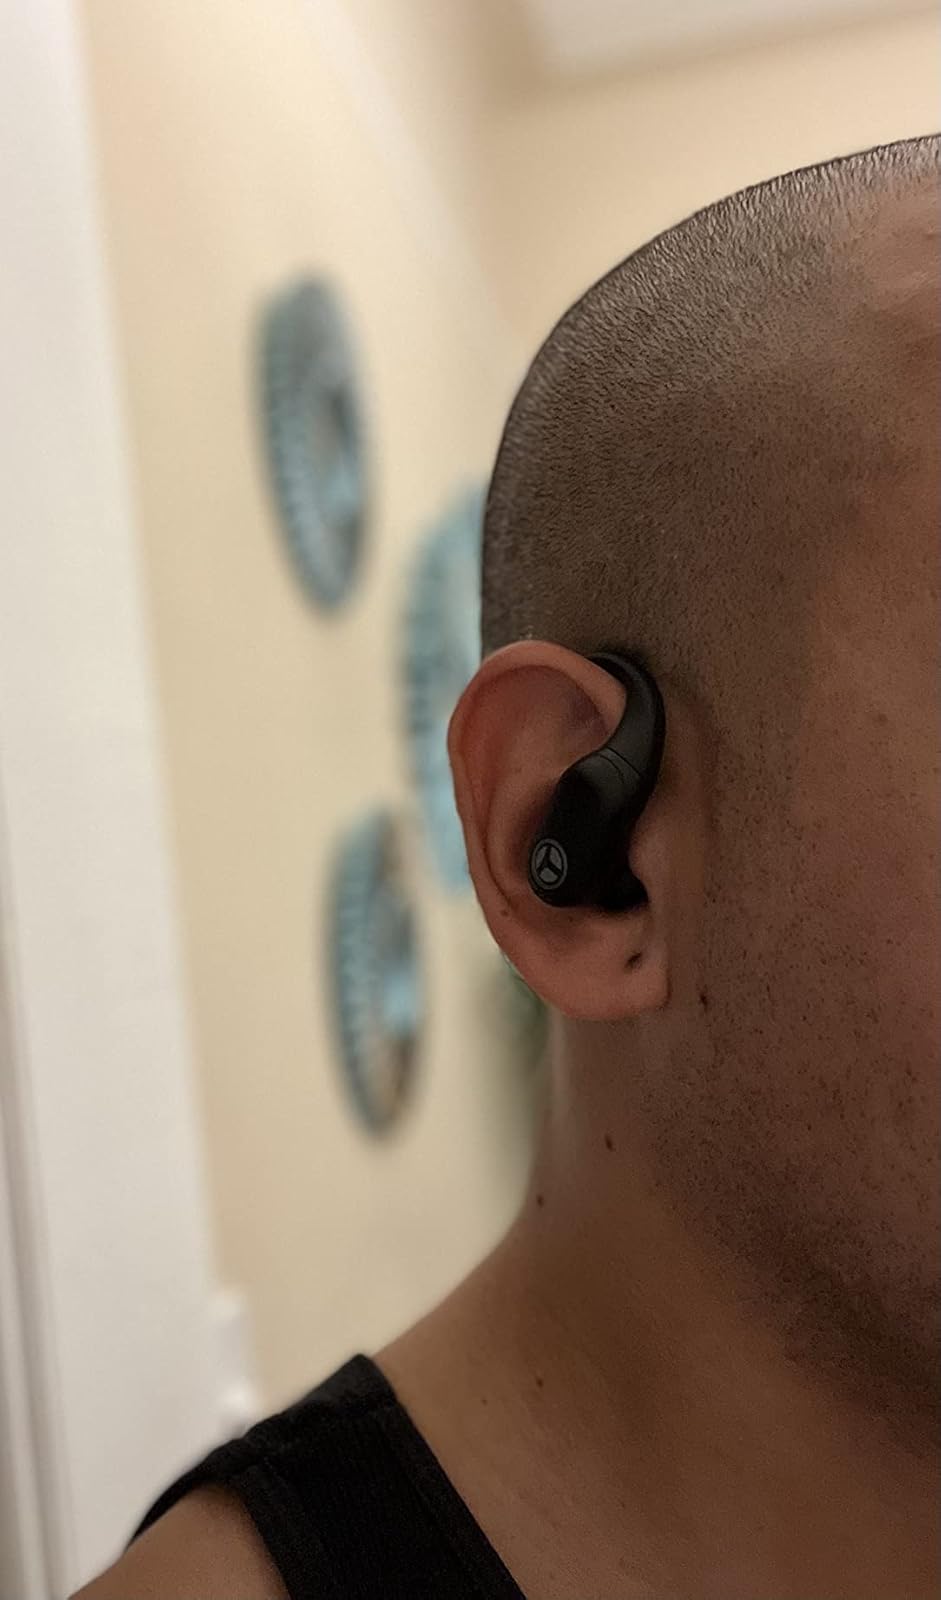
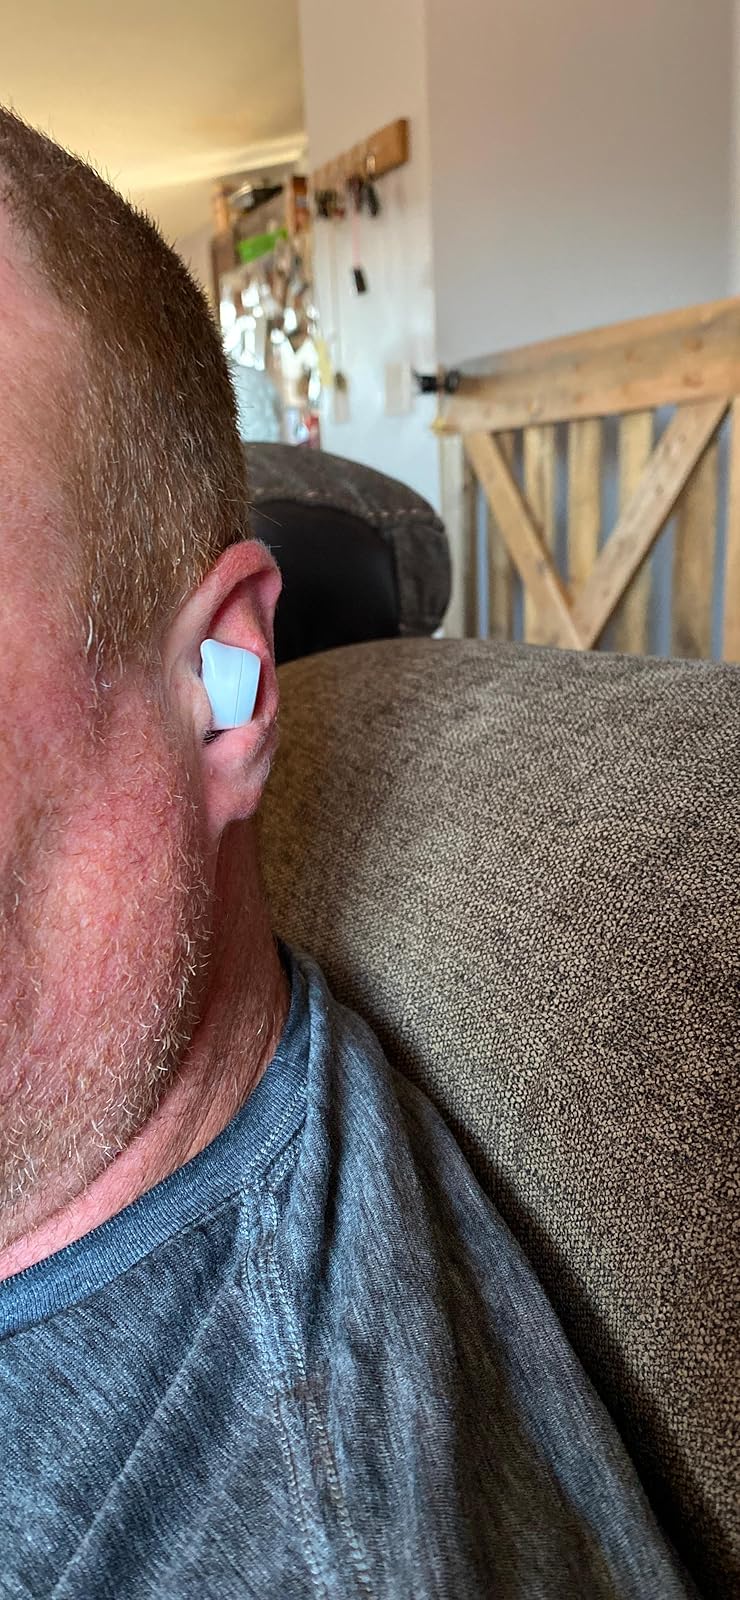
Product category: earbuds
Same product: no